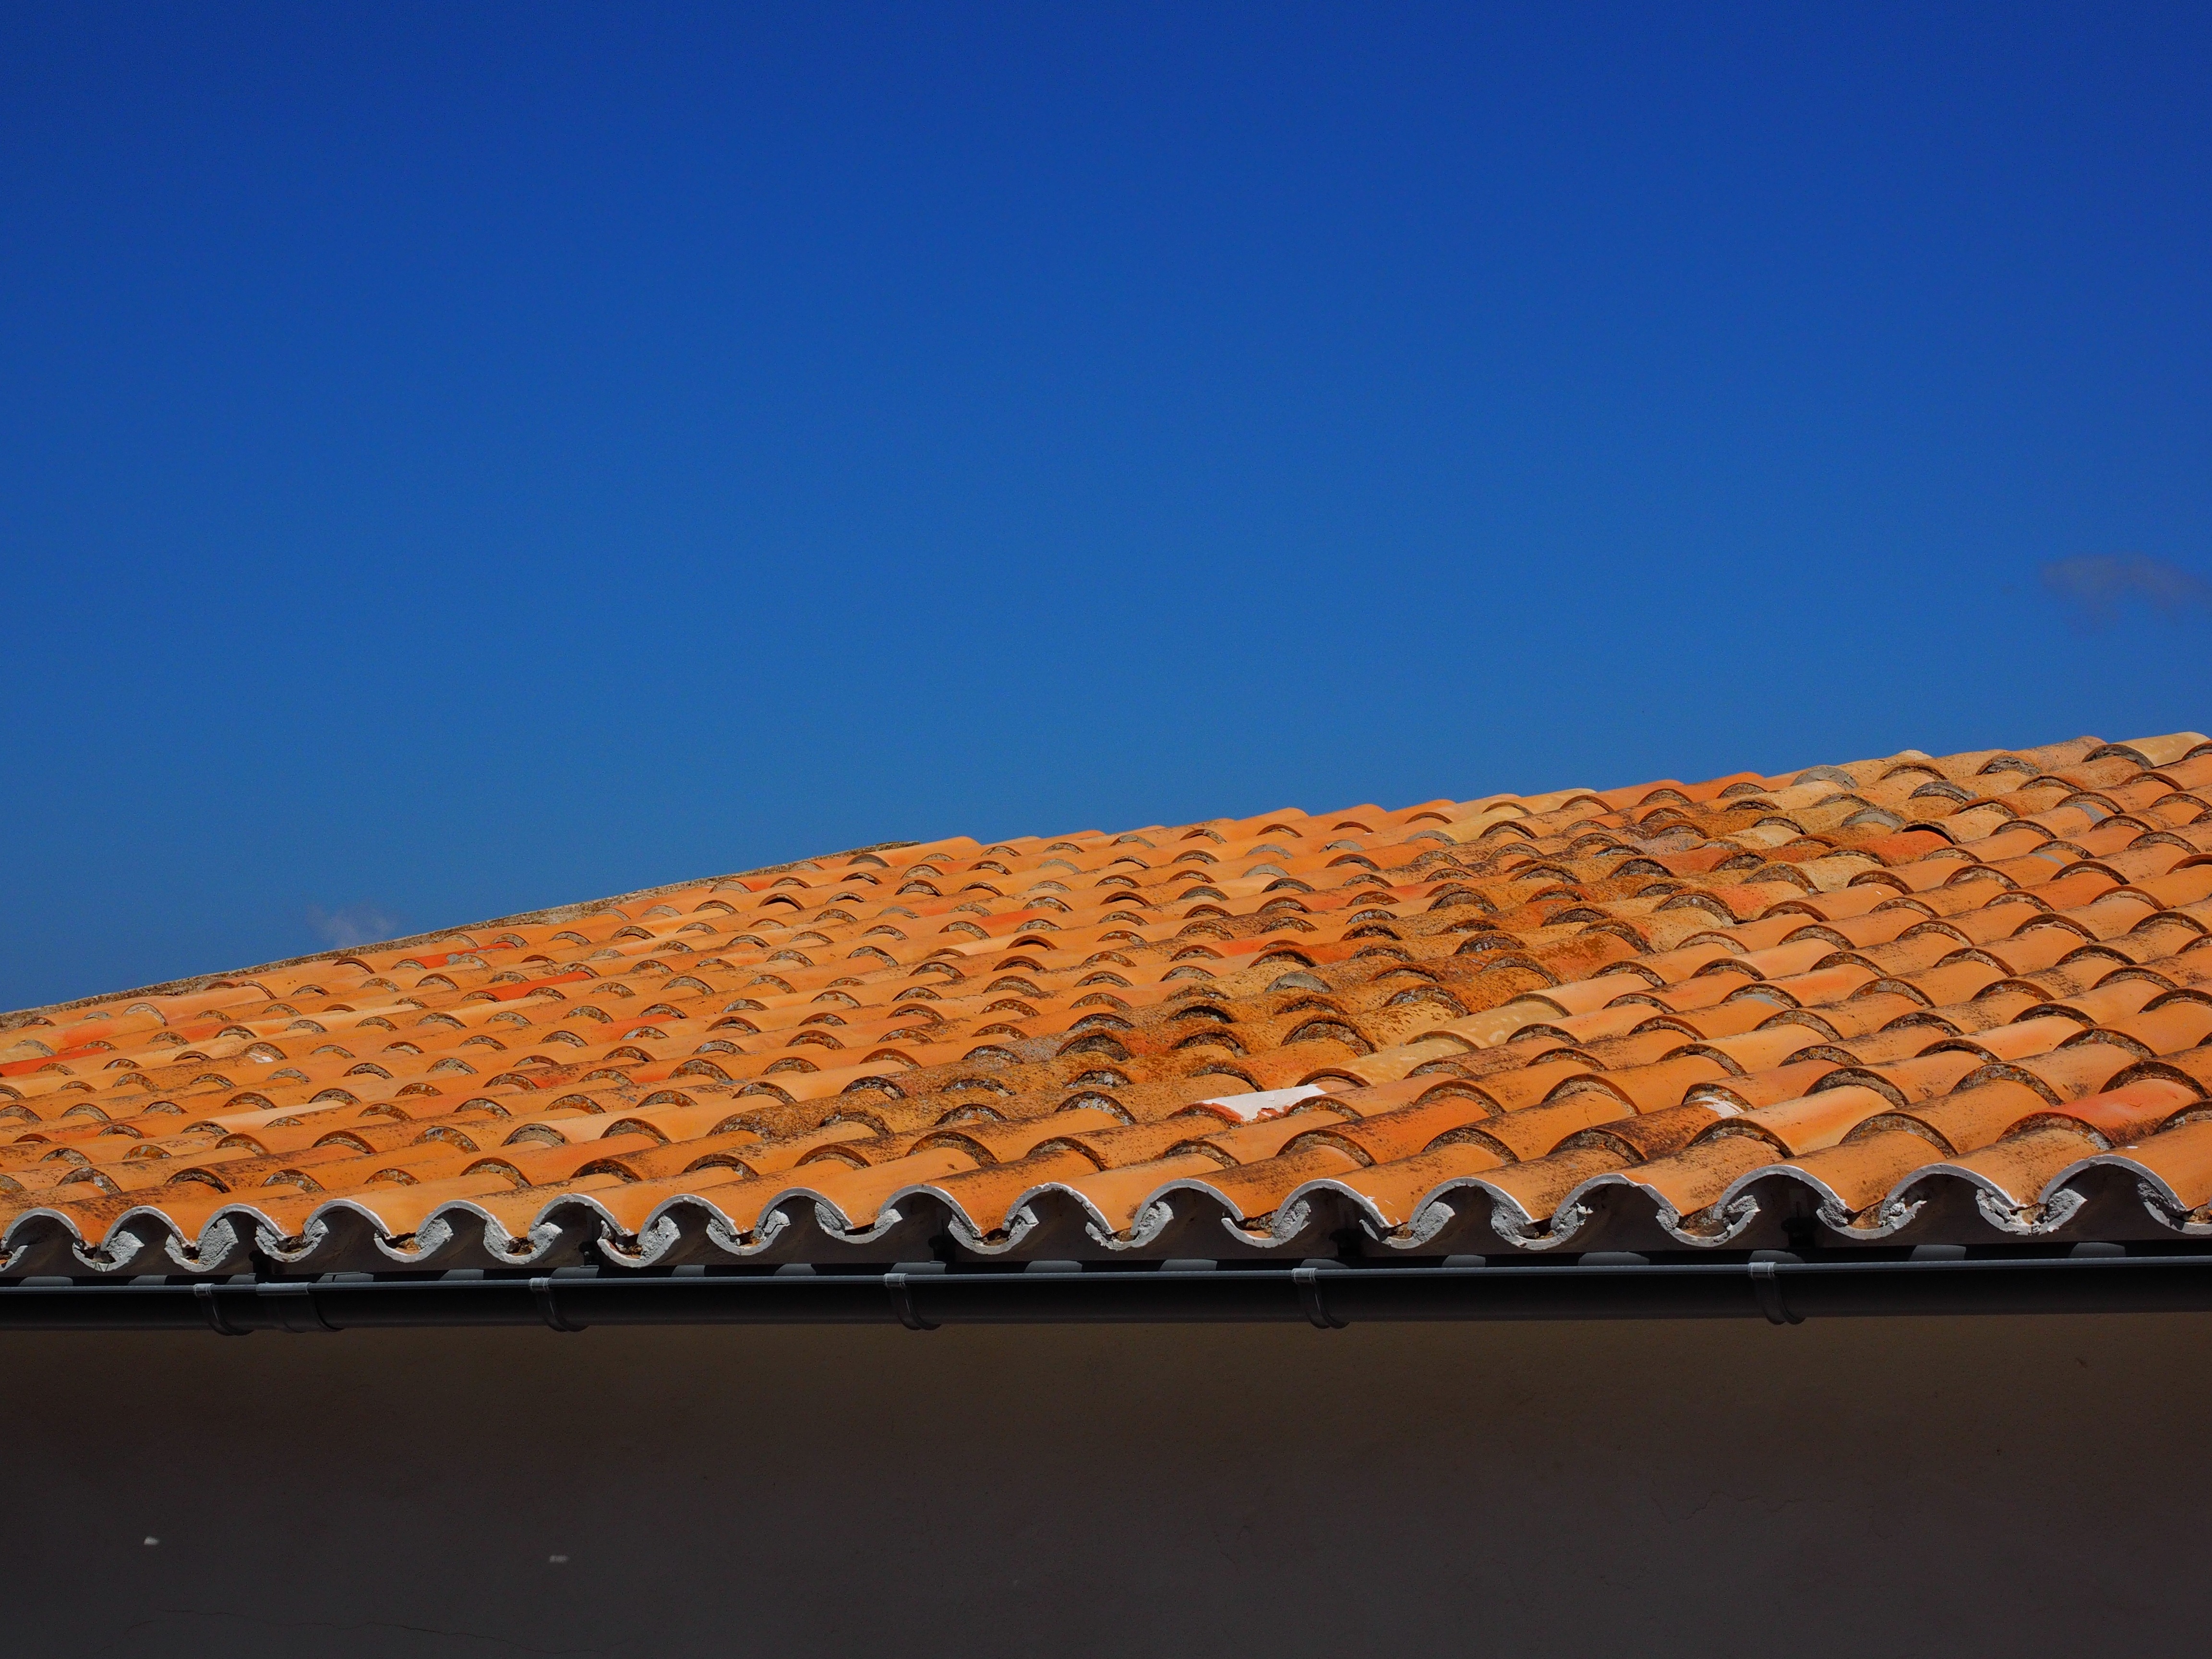
architecture, structure, sky, roof, line, mediterranean, red, tile, roofing, shape, house roof, outdoor structure, flat roof